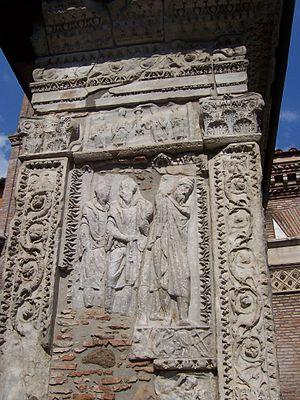
L'arc de Septime Sévère, appelé aussi arc des Argentiers, est un arc de triomphe romain du début du IIIᵉ siècle qui se trouve à Rome dans l'ancien quartier de Vélabre. Il s'adosse aujourd'hui à la basilique romaine San Giorgio in Velabro.